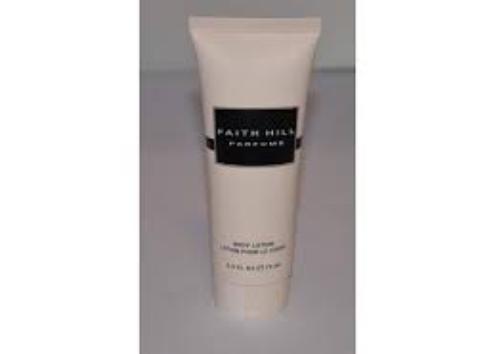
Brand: Faith Hill Parfums
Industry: Necessities